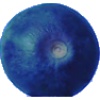
Label: huckleberry